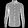
Label: Shirt